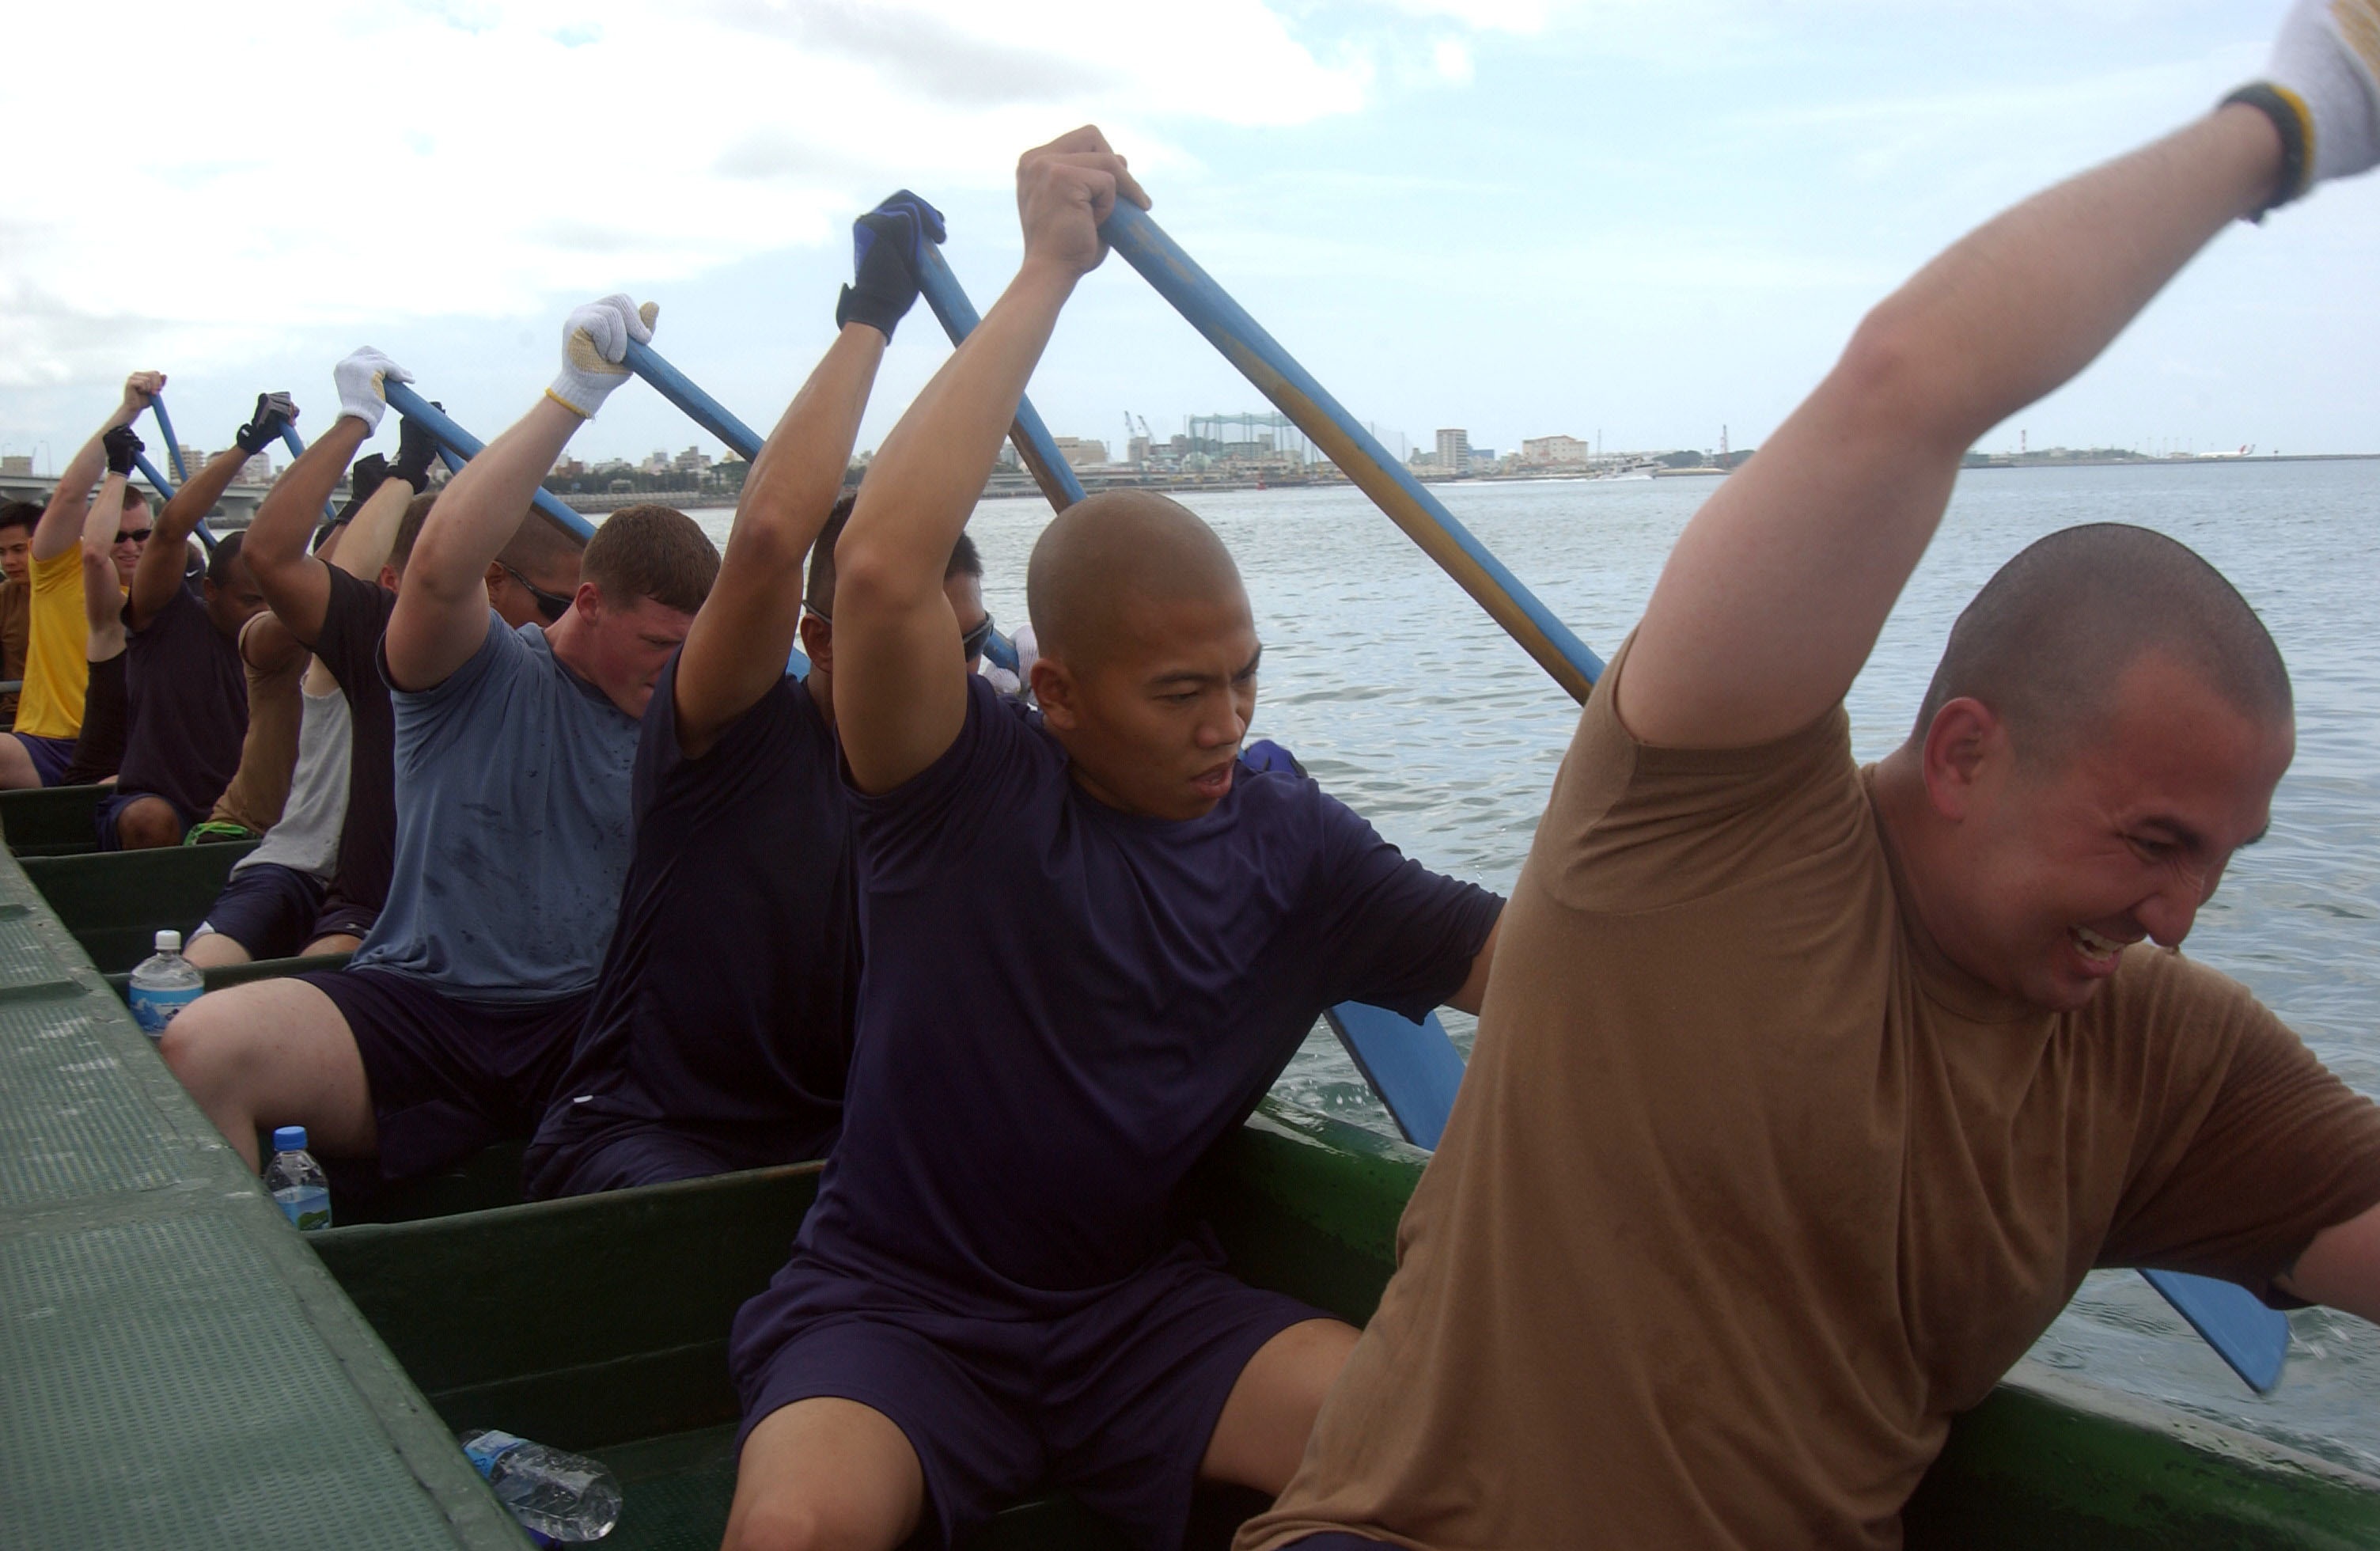
water, row, paddle, fitness, race, competition, boating, racing, teamwork, endurance, cooperation, dragon boat, physical fitness, rowing team